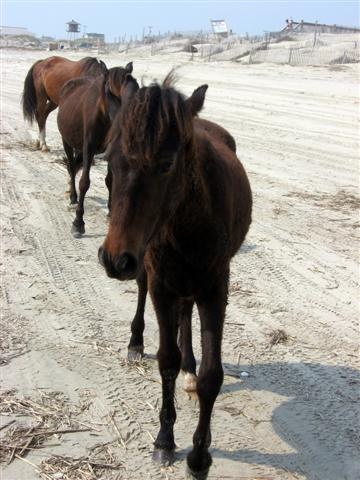
A group of horses trailing behind one another
A line of brown horses walking on top of a sandy ground.
Three horses walking along a path in the snow.
THERE ARE HORESE WALKING TOGETHER ON THE BEACH
Three brown horses walking in a line near each other